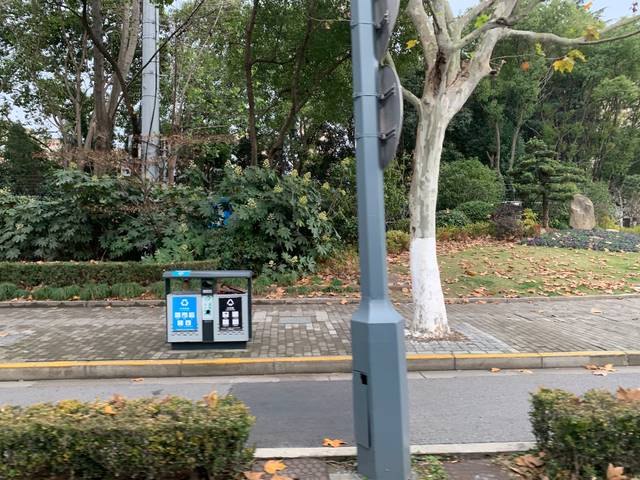
Region: China
Coordinates: 31.203, 121.534